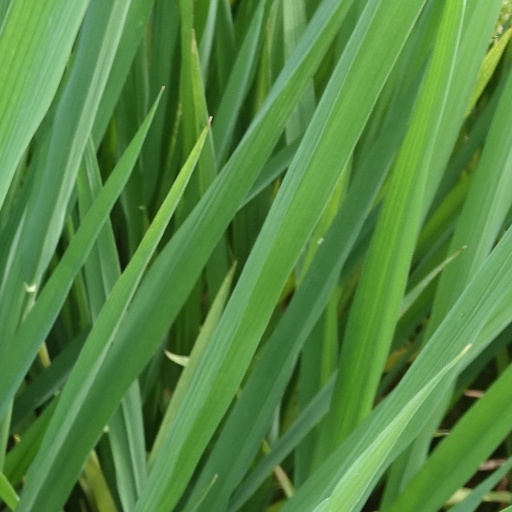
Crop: rice